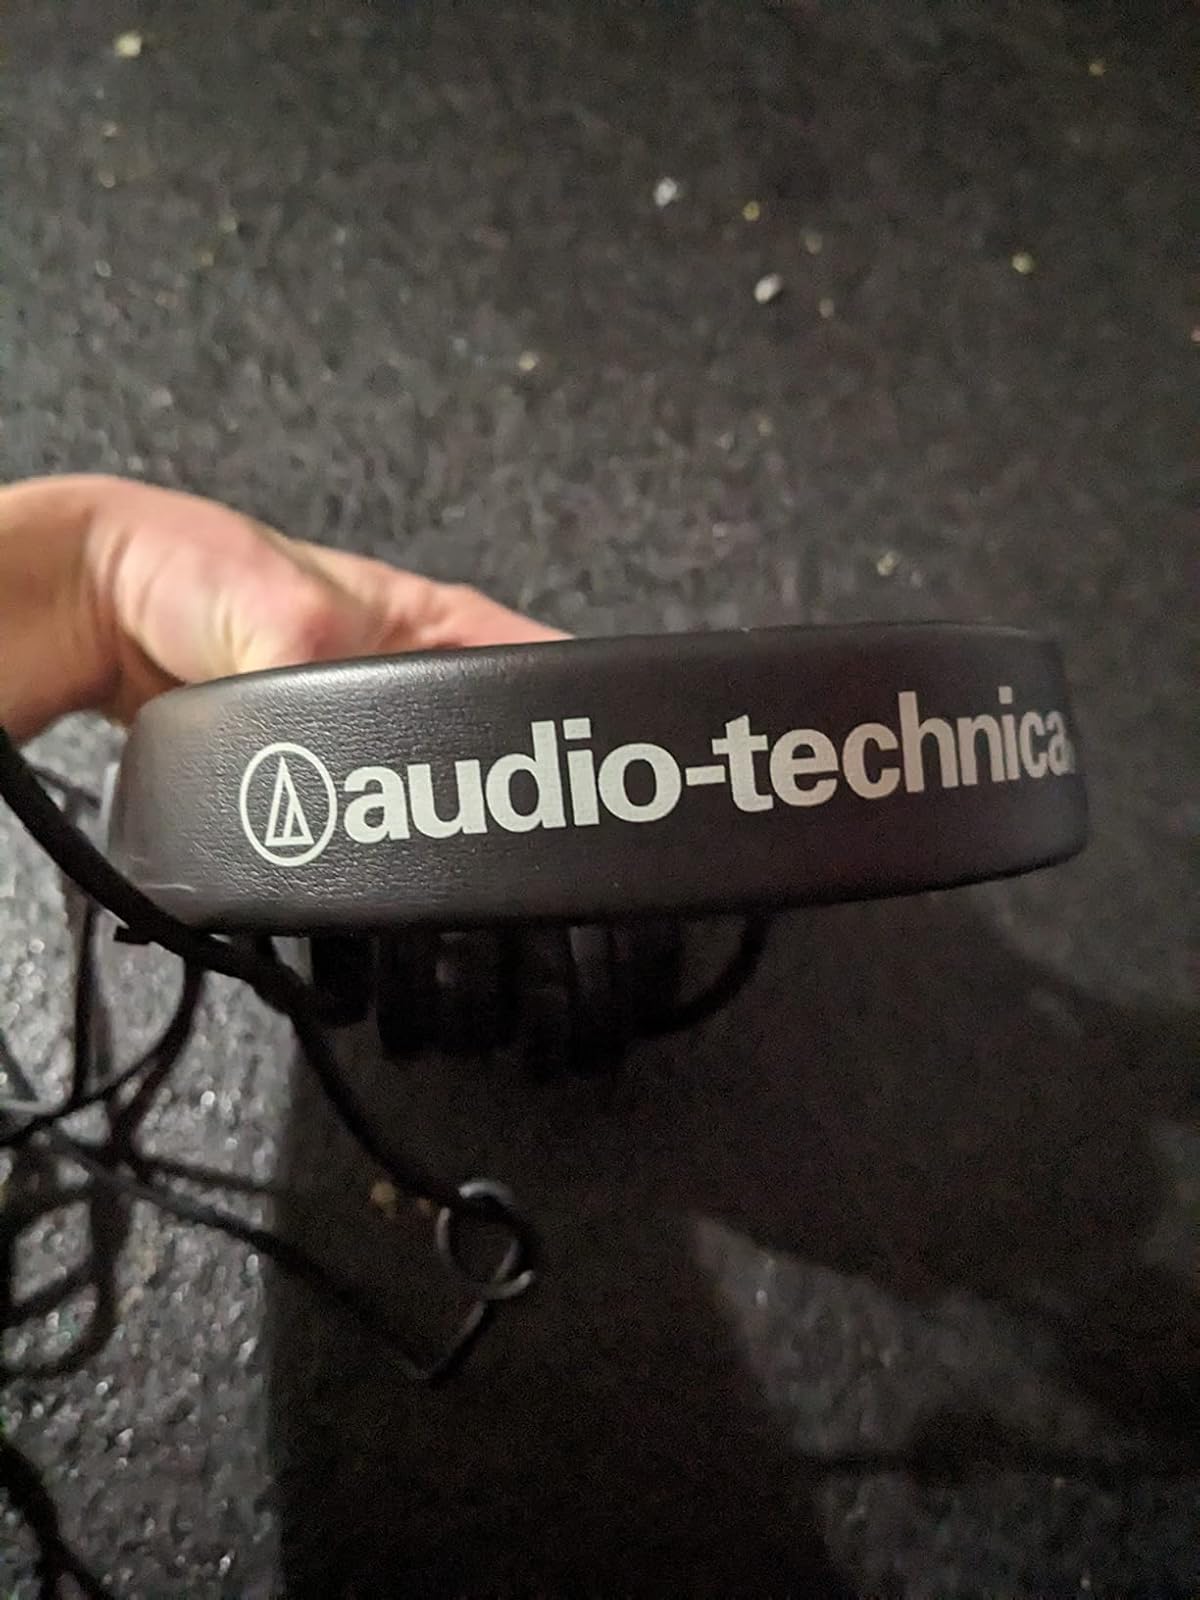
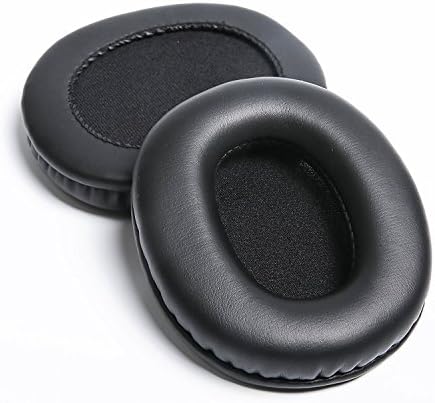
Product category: headphones
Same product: no